...Baby One More Time

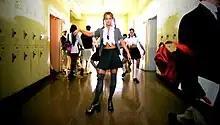
Spears wearing the schoolgirl outfit in the song's music video

The video begins with Spears appearing bored in class at high school. Her assistant Felicia Culotta played the role of Spears's teacher. When the bell rings, Spears runs out into the hall and begins a choreographed dance in the corridor. After this, Spears is outside, now adorned in a pink athletic outfit, and seen in a car. Along with a couple of other students, she performs a number of gymnastic moves before heading back inside. She is then sitting on the bleachers in the gymnasium watching a basketball game, and she dances in the gymnasium. Her love interest is revealed sitting close to her, played by her real-life cousin Chad.